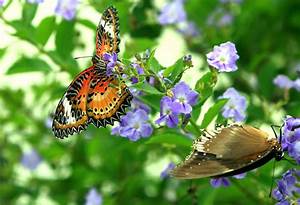
Label: butterfly